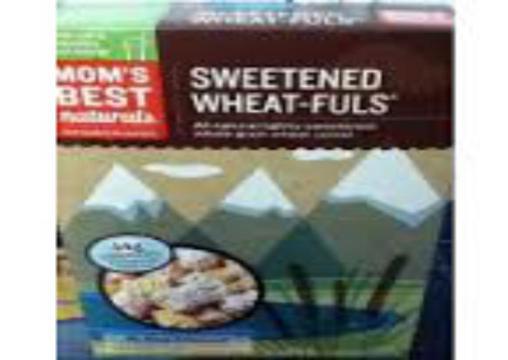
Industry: Food